Amir Nasr Racing

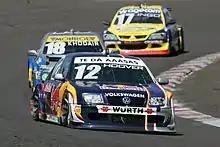
Amir Nasr Racing-Red Bull driver Hoover Orsi leads in the 2007 Stock Car Brasil season.

Amir Nasr Racing was a Brazilian auto racing team based in Brasília. The team was created in 1980 by Amir Nasr under the "Brasília Racing" name.